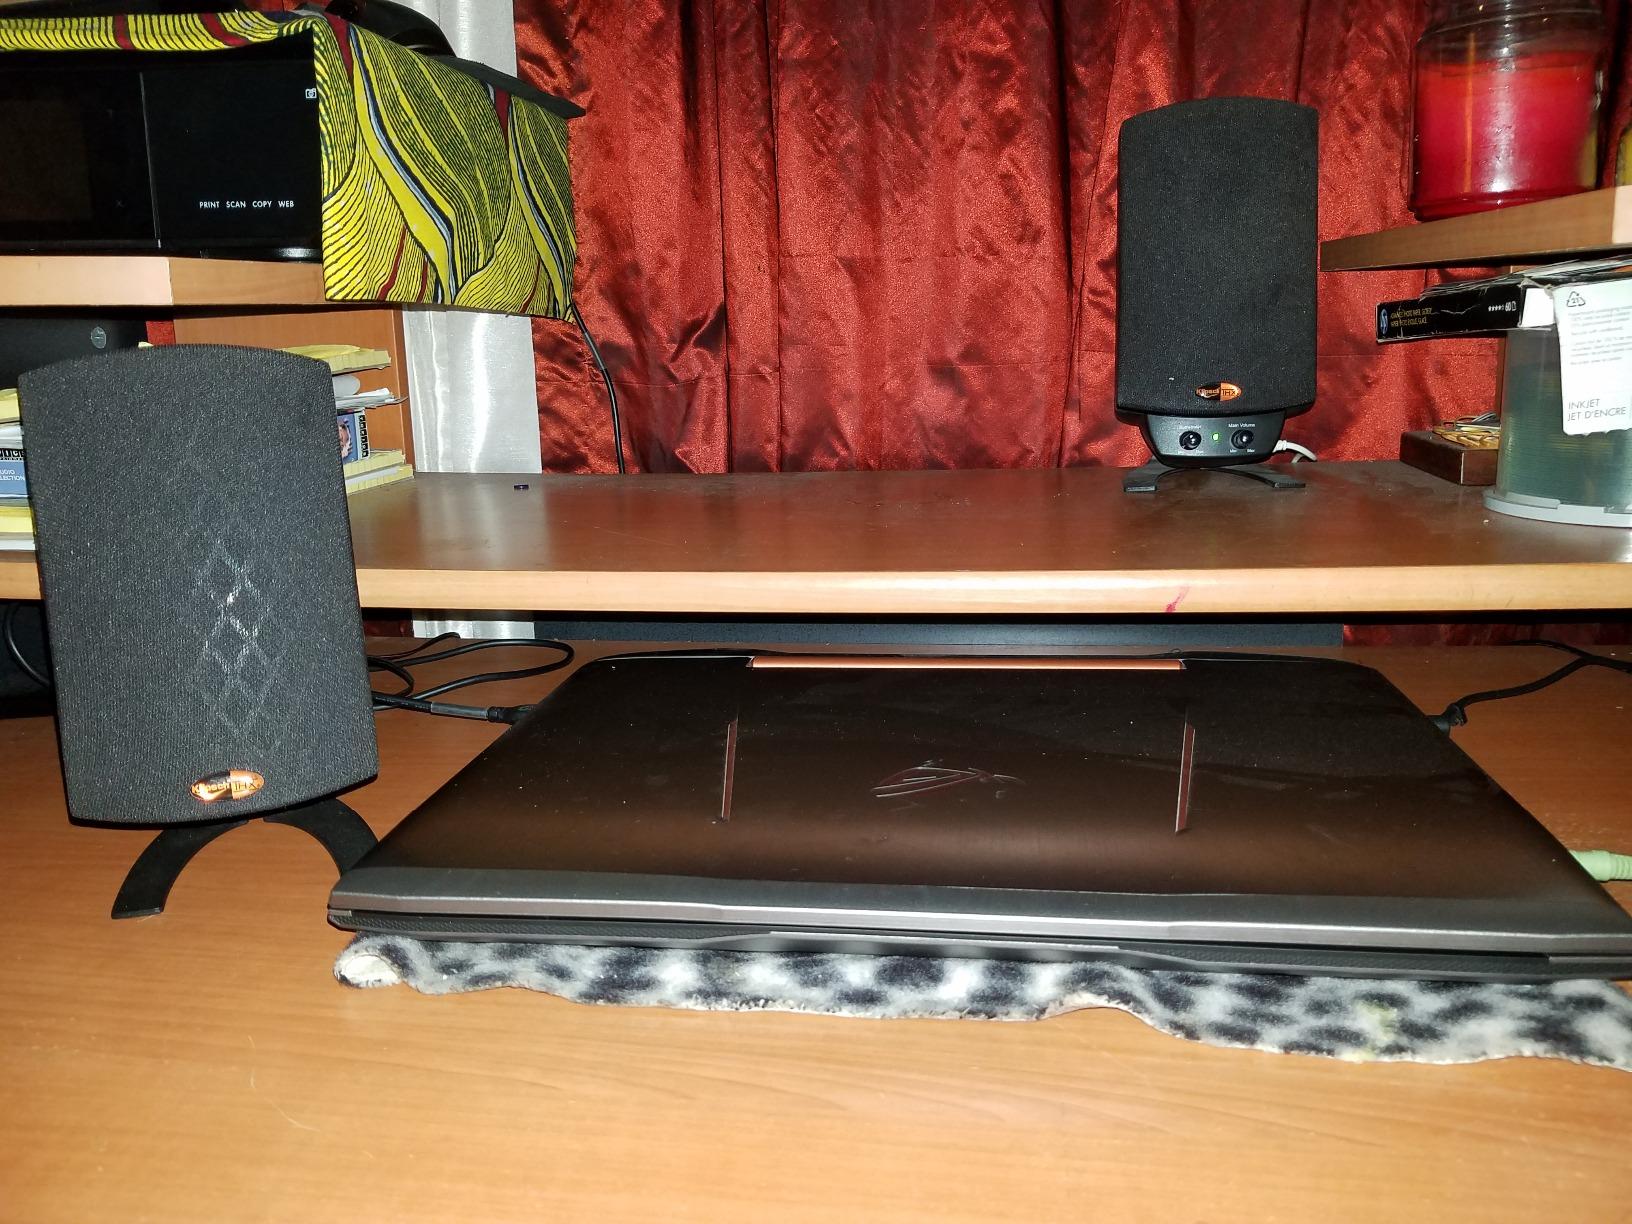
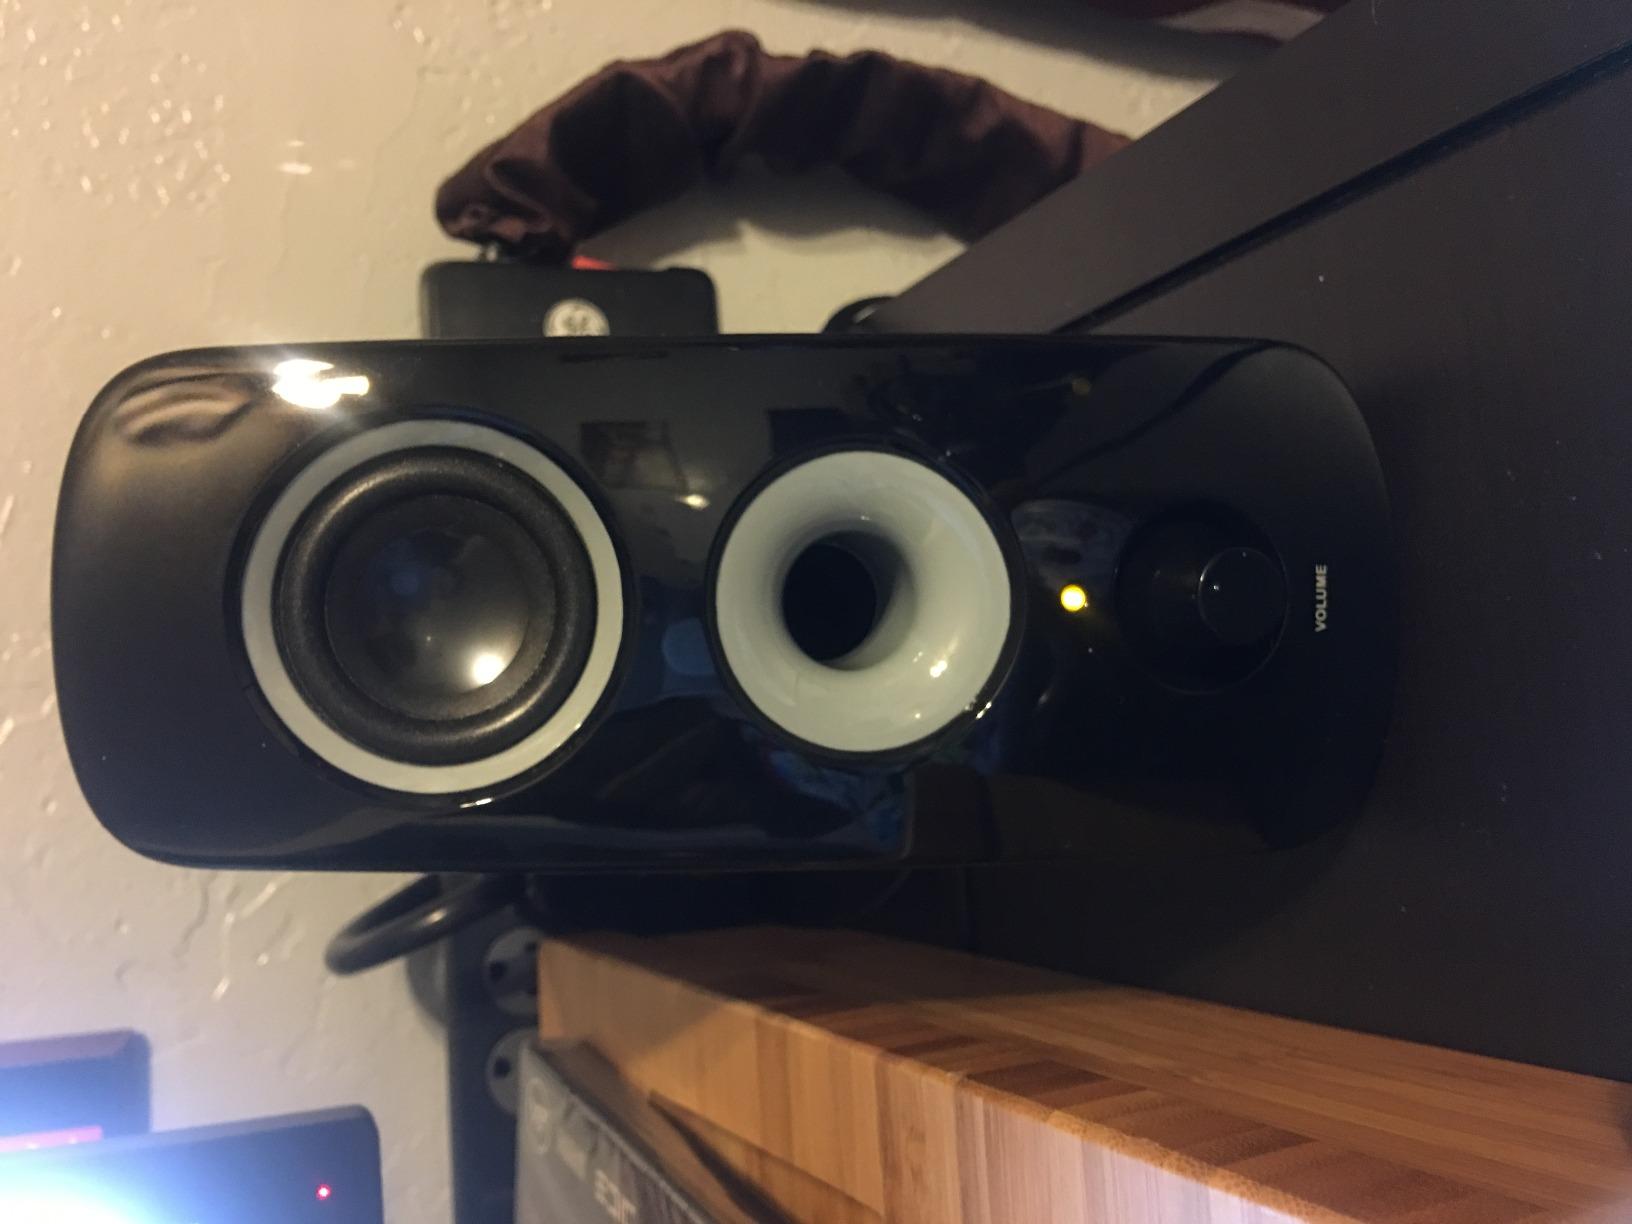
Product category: speaker
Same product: no